Melanohalea

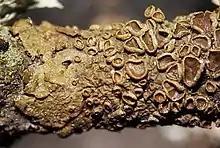
"Melanohalea subolivacea"

Several species of lichenicolous fungi have been recorded growing on "Melanohalea" species. These include "Epithamnolia xanthoriae", "Xenonectriella septemseptata", "Plectocarpon melanohaleae" (on "M. ushuaiensis"), "Abrothallus bertianus", "Zwackhiomyces melanohaleae" (on "M. exasperata"), "Phoma melanohaleicola" (on "M. exasperata"), "Didymocyrtis consimilis", "Stigmidium exasperatum" (on "M. exasperata"), "Sphaeropezia melaneliae" (on "M. olivacea"), "Arthrorhaphis olivaceae" (on "M. olivacea"), "Epithamnolia xanthoriae", "Xenonectriella septemseptata", "Plectocarpon melanohaleae" (on "M. ushuaiensis"), and "Stagonospora exasperatulae" (on "M. exasperatula"). "Crittendenia coppinsii" (on "M. exasperatula"), Recent revisions of the poorly known genus lichenicolous "Crittendenia" (Pucciniomycotina) revealed "Crittendenia coppinsii" (on "M. exasperatula") and "C. crassitunicata" (on "M. ushuaiensis") as parasites of the genus.